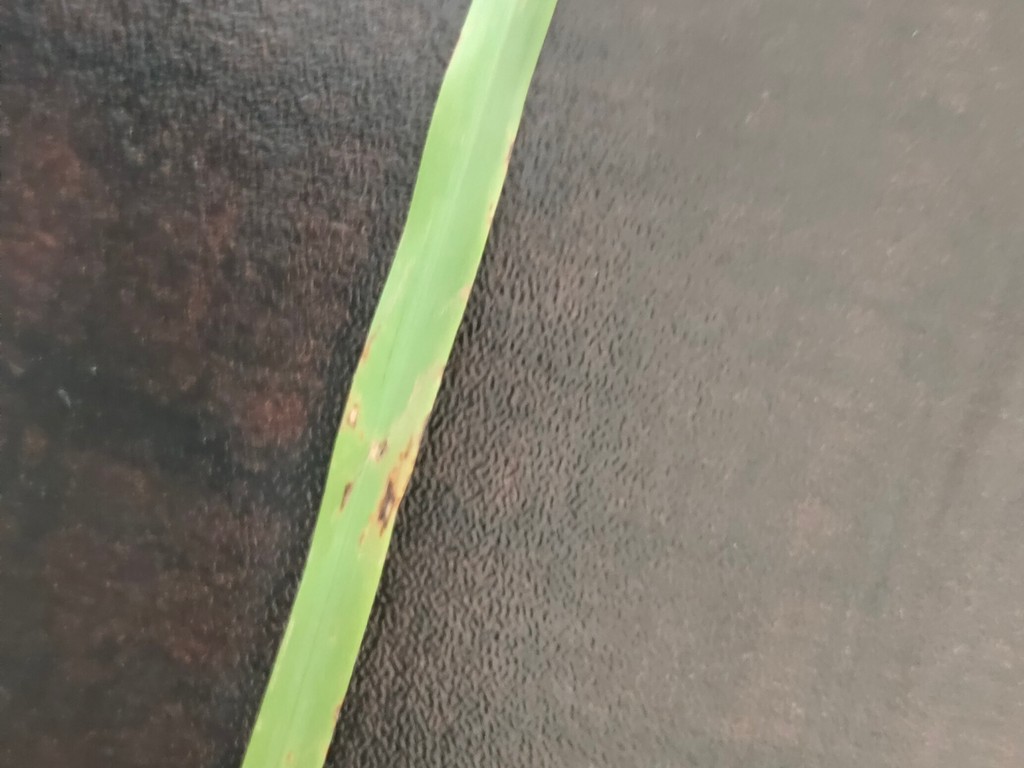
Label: Unhealthy